János Áder

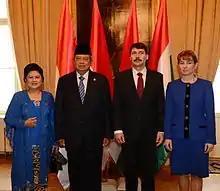
President Áder and First Lady Anita Herczegh with Indonesian President Susilo Bambang Yudhoyono and First Lady Kristiani Herawati in March 2013

He sent the election procedures bill to the Constitutional Court for preliminary legal review on 6 December 2012. He stressed in a statement that the bill passed by Parliament on 26 November guarantees free and democratic elections. On 3 January 2013, the Court ruled that the law curtailed voting rights to an unjustifiable degree, due to the fact that the requirement for voters to register prior to going to the polls applies to every voter. As a result, Antal Rogán announced the government will not introduce voter pre-registration in the 2014 parliamentary election.